National Day of Reason

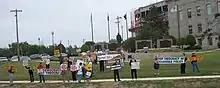
A National Day of Reason protest in Oklahoma City

The National Day of Reason is a secular celebration for humanists, atheists, secularists, and freethinkers. The day is celebrated annually on the first Thursday in May, in response to the statutory observance of a National Day of Prayer in the United States, which many atheist and secular groups deem unconstitutional. The purpose of the National Day of Reason is to "celebrate reason—a concept all Americans can support—and to raise public awareness about the persistent threat to religious liberty posed by government intrusion into the private sphere of worship." The National Day of Reason is also meant to help build community among the non-religious in the United States.